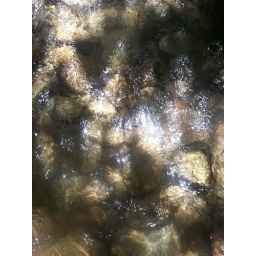
rock in da water